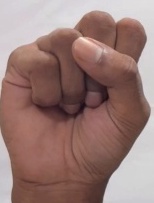
ASL sign: S